Baliwag

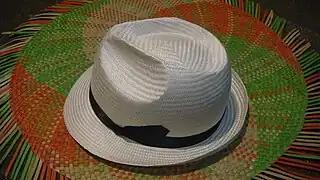
A buntal hat from Baliwag

In 2018, the Sangguniang Bayan filed a resolution to request Bulacan 2nd District Representative Gavini Pancho, to file a house bill to convert Baliuag into a city.